M4 Motorway (Sydney)

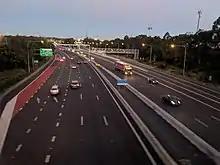
M4 Motorway looking East from the Olympic Park line

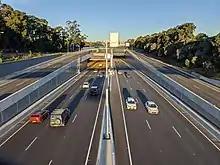
M4 tunnel entrance at North Strathfield looking east

The Western Freeway was originally constructed in several stages between the late 1960s and the mid-1980s: the first 5km-long section between Emu Plains and Regentville (including a new single carriageway bridge over the Nepean River, duplicated in 1986) opened in October 1971; the second 14.5 km-long section between Regentville and Eastern Creek opened in December 1972; the third 4 km-long section between Eastern Creek and Prospect opened in April 1974. On the basis of a pre-election promise made by the NSW Premier Neville Wran in 1976, all land reserved for the expressway between and the (then) eastern termination point at Strathfield was sold off to property developers or declassified as a freeway corridor in 1977 by the State Government. Separate sections of Western Freeway, from Great Western Highway in Mays Hill to Church Street and Woodville Road in Parramatta, and from to Great Western Highway at Strathfield, were opened on 16 December 1982 by Premier Wran. In September 1984, a 2.1 km section of freeway opened to traffic, extending the freeway west from Auburn to James Ruse Drive in Granville. The 1.8 km Granville Viaduct project opened to traffic in April 1986, the elevated section finally connecting the Granville end to the next section at Parramatta and allowing both Granville and Parramatta to be properly bypassed. As part of this project, ramps to and from the north side of James Ruse Drive were opened to traffic in August 1987.